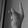
ASL letter: K